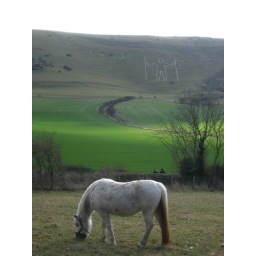
A horse grazing in a field beneath the Long Man of Wilmington.